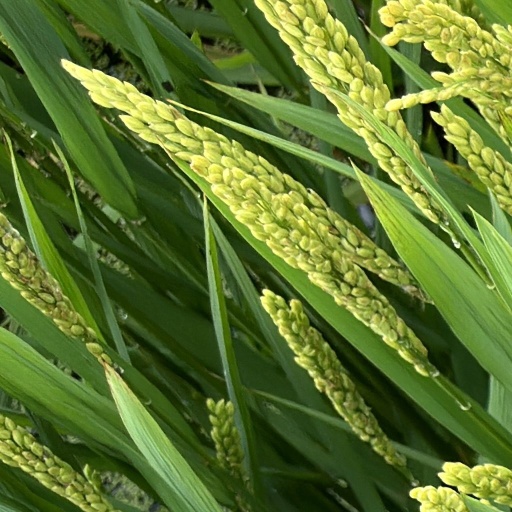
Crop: rice